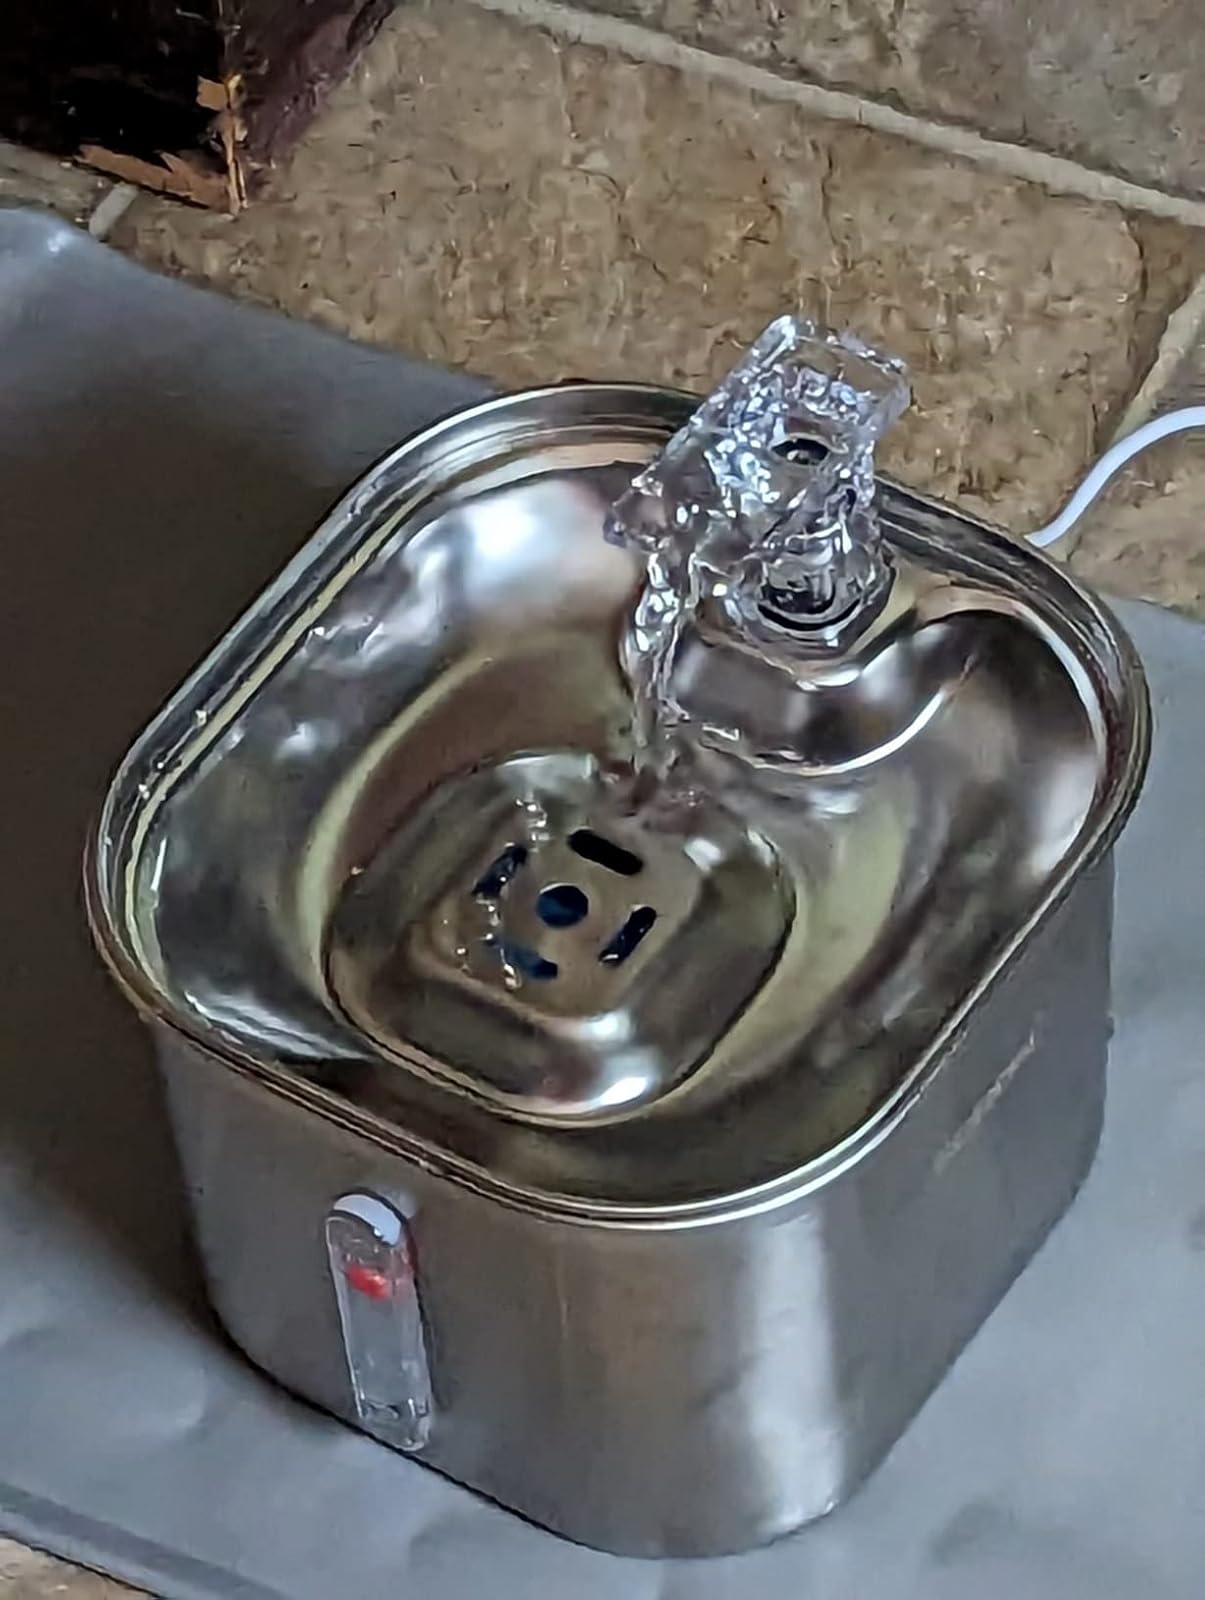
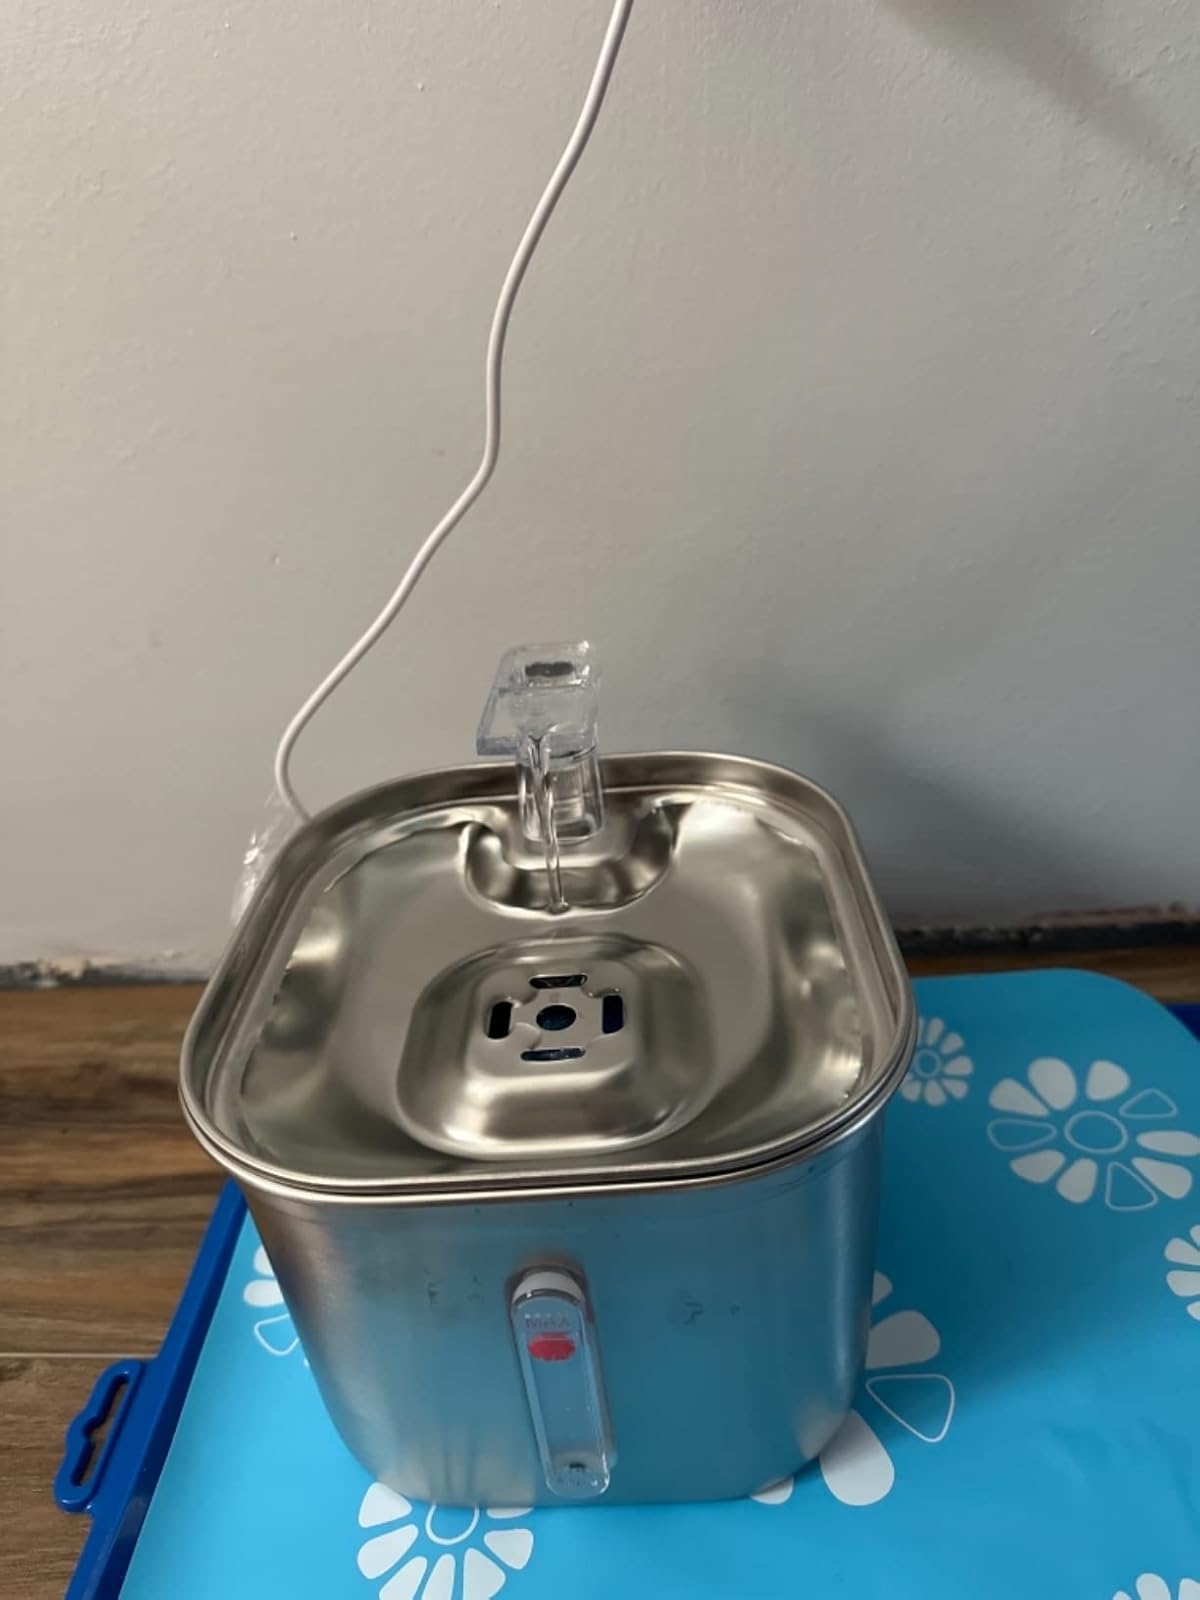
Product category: items_bowl
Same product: yes